Sør Arena

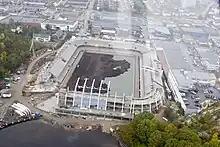
Sør Arena during construction

Traditionally, Start has played their home games at Kristiansand Stadion, a municipal multi-purpose stadium. In May 2005, the municipal council approved the plans for a new stadium for Start. At the time, the structure was estimated to cost NOK 177 million, of which NOK 120 million would be for the stadium itself, while the remaining would be for commercial properties.